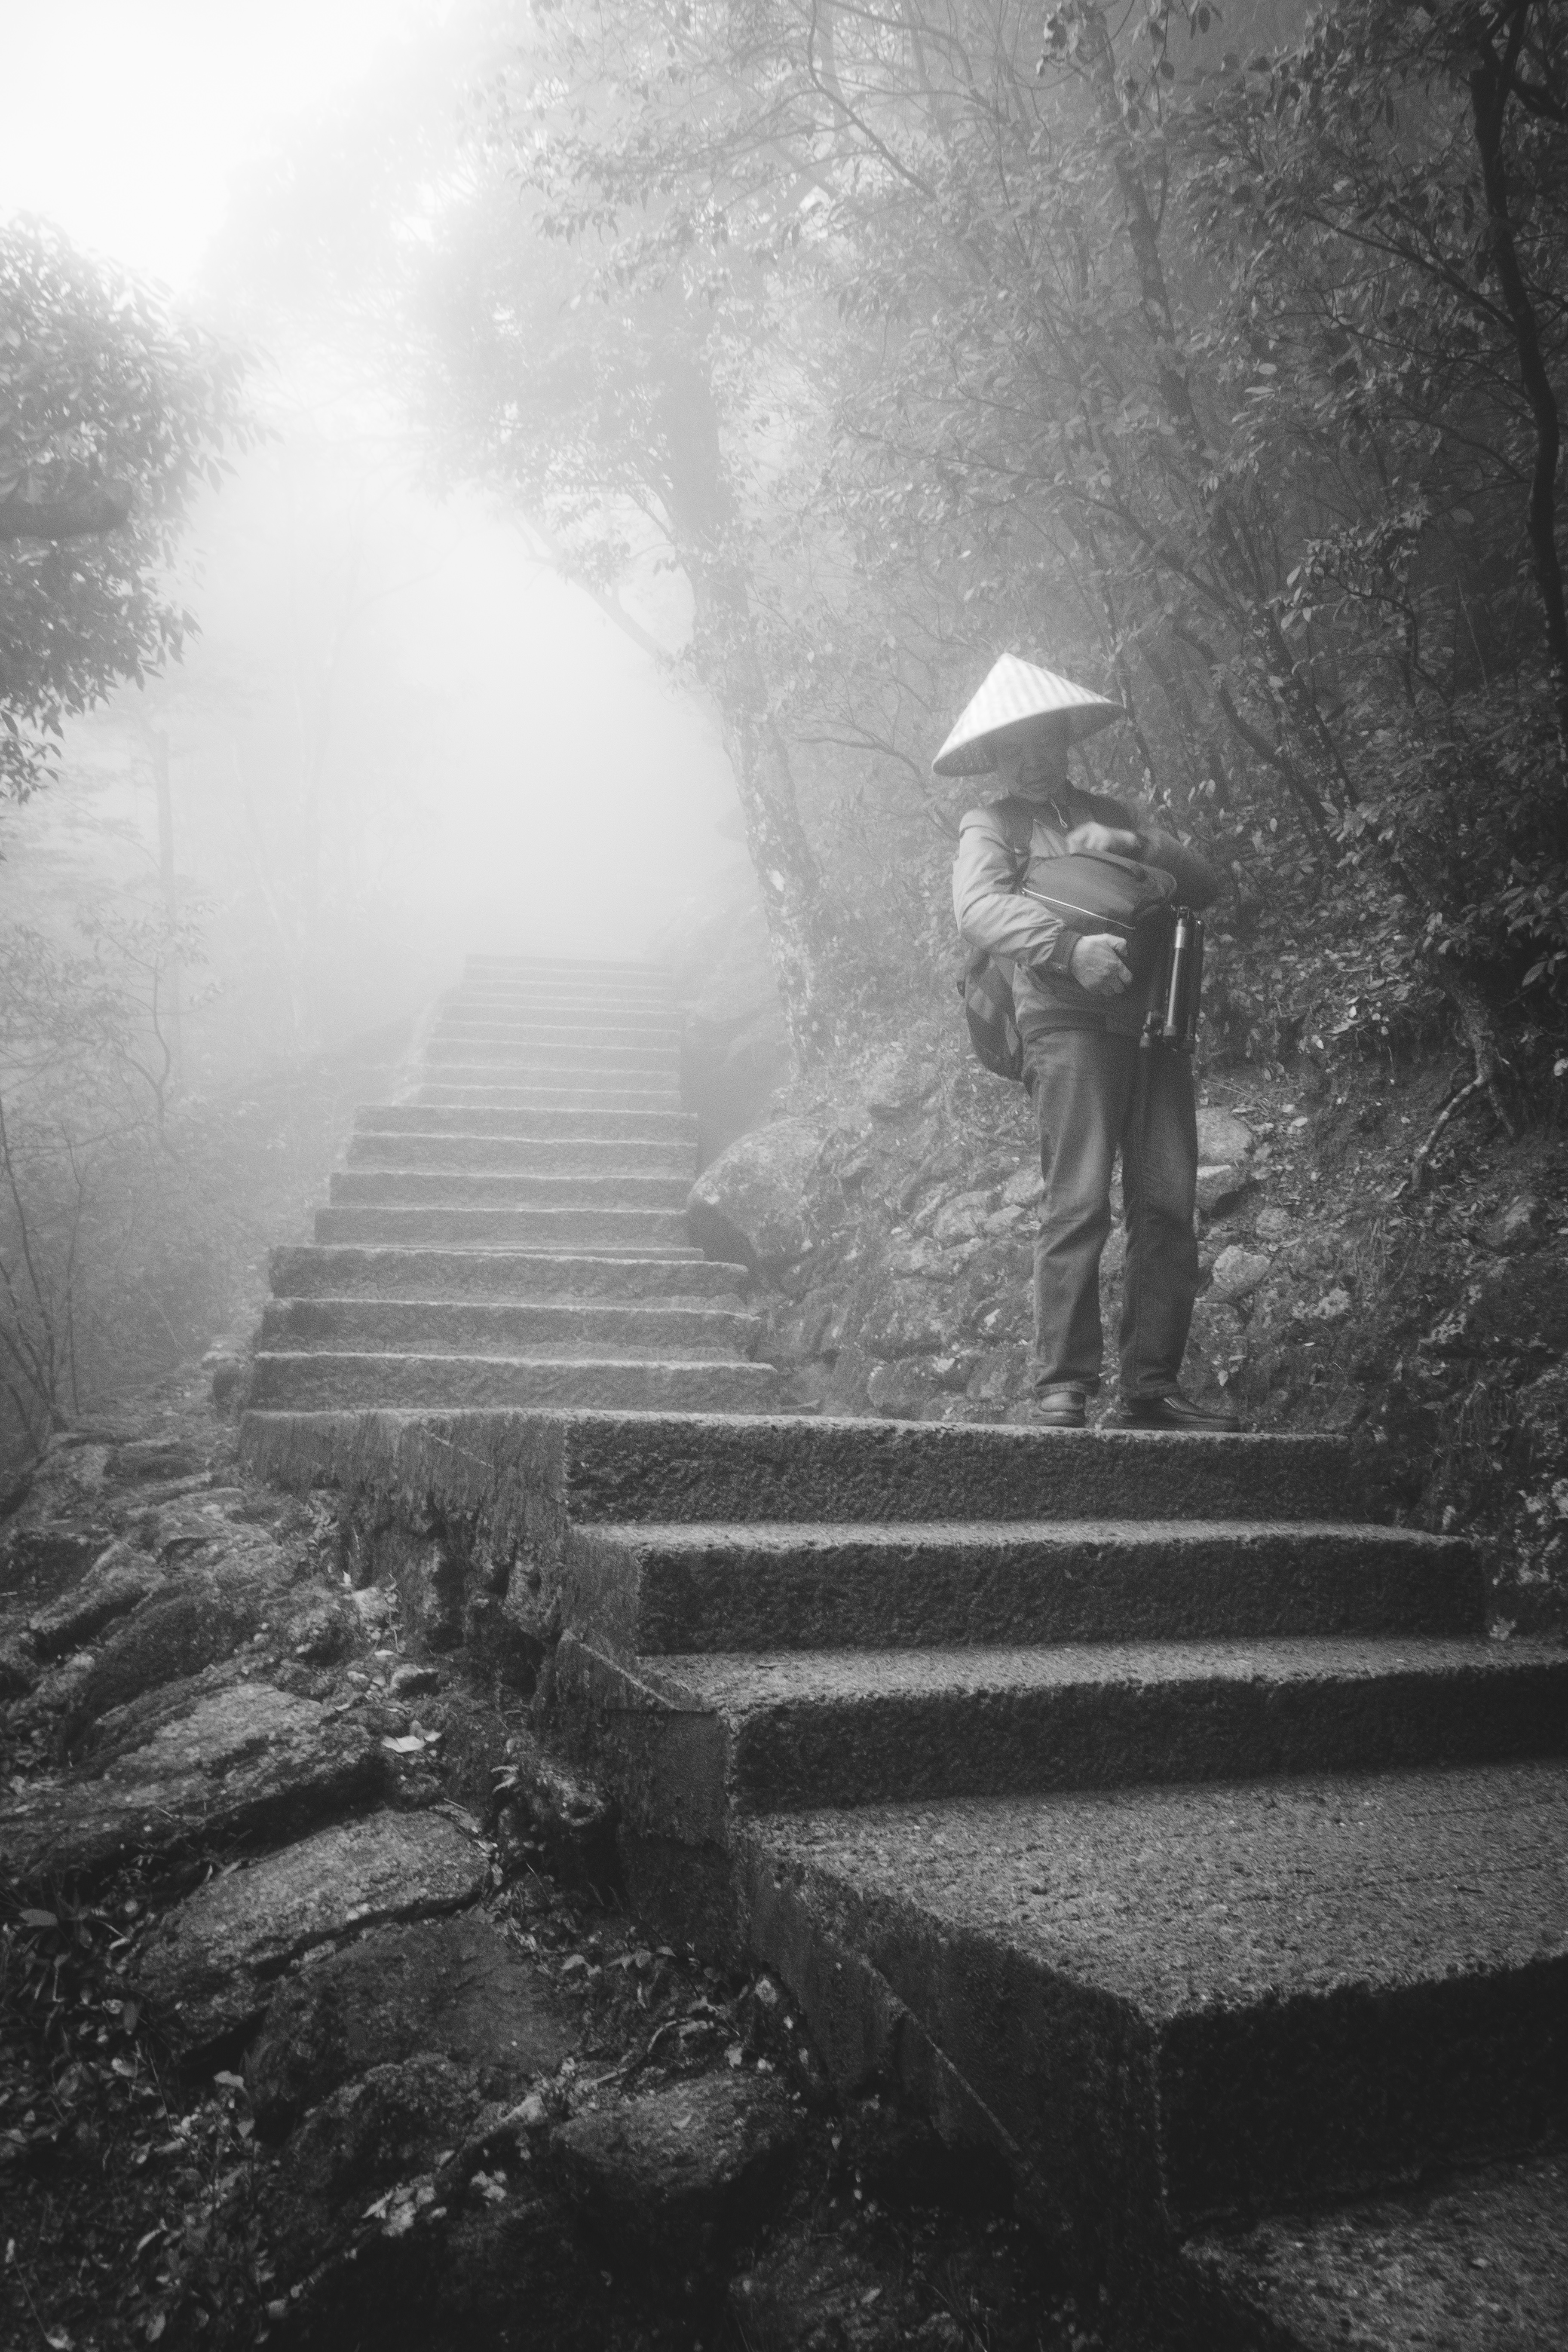
forest, mountain, snow, winter, light, black and white, fog, mist, white, photography, sunlight, morning, backpack, weather, darkness, black, monochrome, backpacking, photograph, china, sonystreetphotographer, huangshan, monochrome photography, atmospheric phenomenon